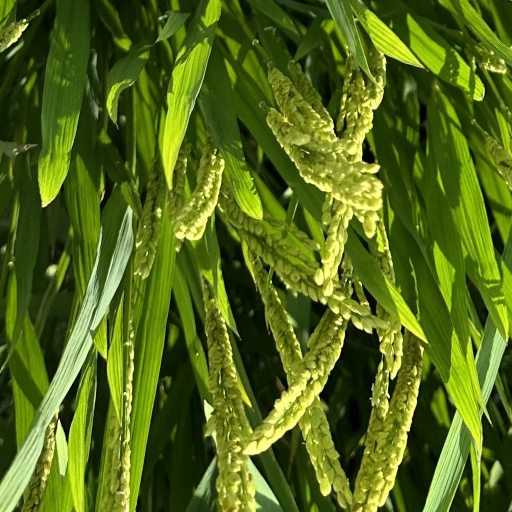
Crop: rice